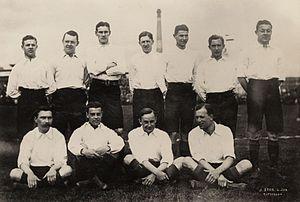
L'équipe de Belgique de football en 1912 réalise sa première saison internationale sous la direction de l'entraîneur écossais William Maxwell. Malheureusement, les Diables Rouges ne parviennent pas à combler les attentes de victoires et perdent 4 matchs sur les 6 de l'année.